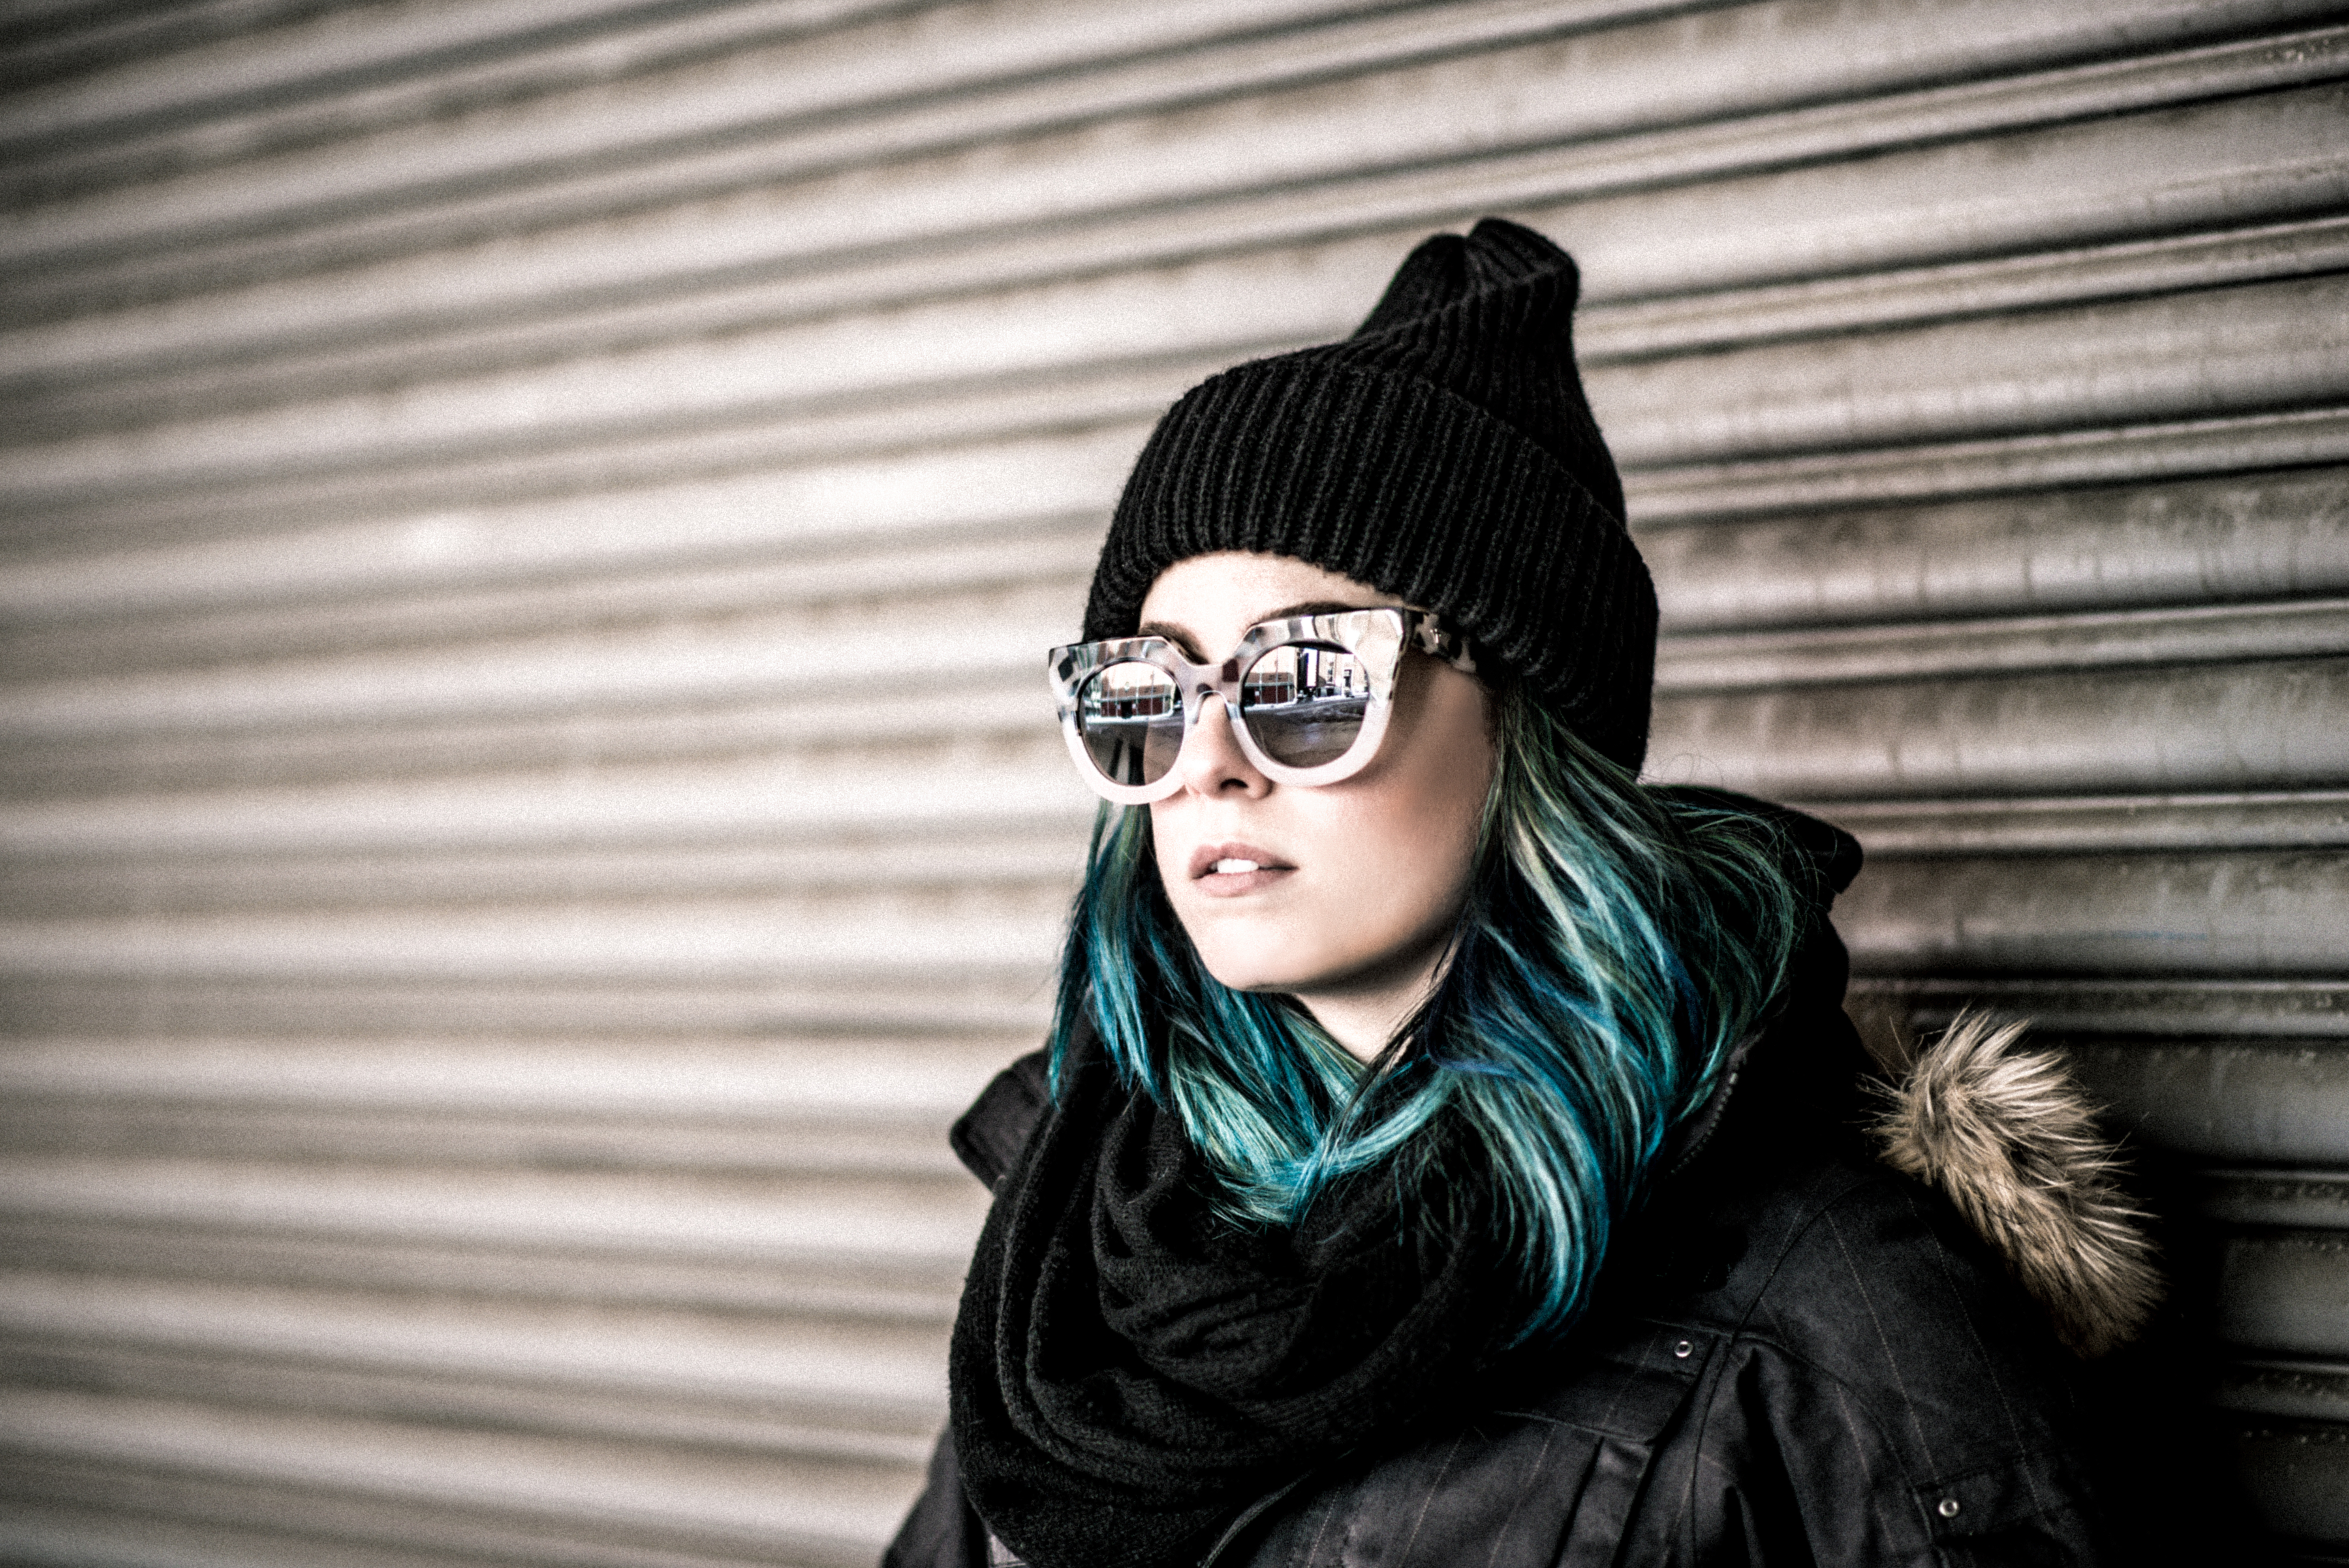
woman, female, portrait, model, color, fashion, clothing, black, lady, caucasian, cool, sunglasses, glasses, cap, eyewear, beauty, photo shoot, portrait photography, fashion accessory, vision care